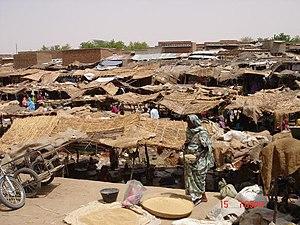
Abéché est la deuxième ville du Tchad après la capitale N'Djaména et la troisième ville économiquement. Elle est le chef-lieu de la région du Ouaddaï et du département de Ouara. Son économie repose essentiellement sur le commerce et la vente de bétail.